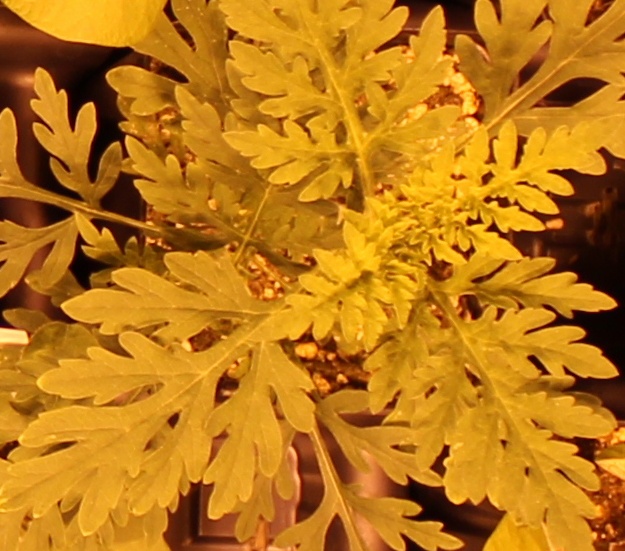
Label: Ragweed